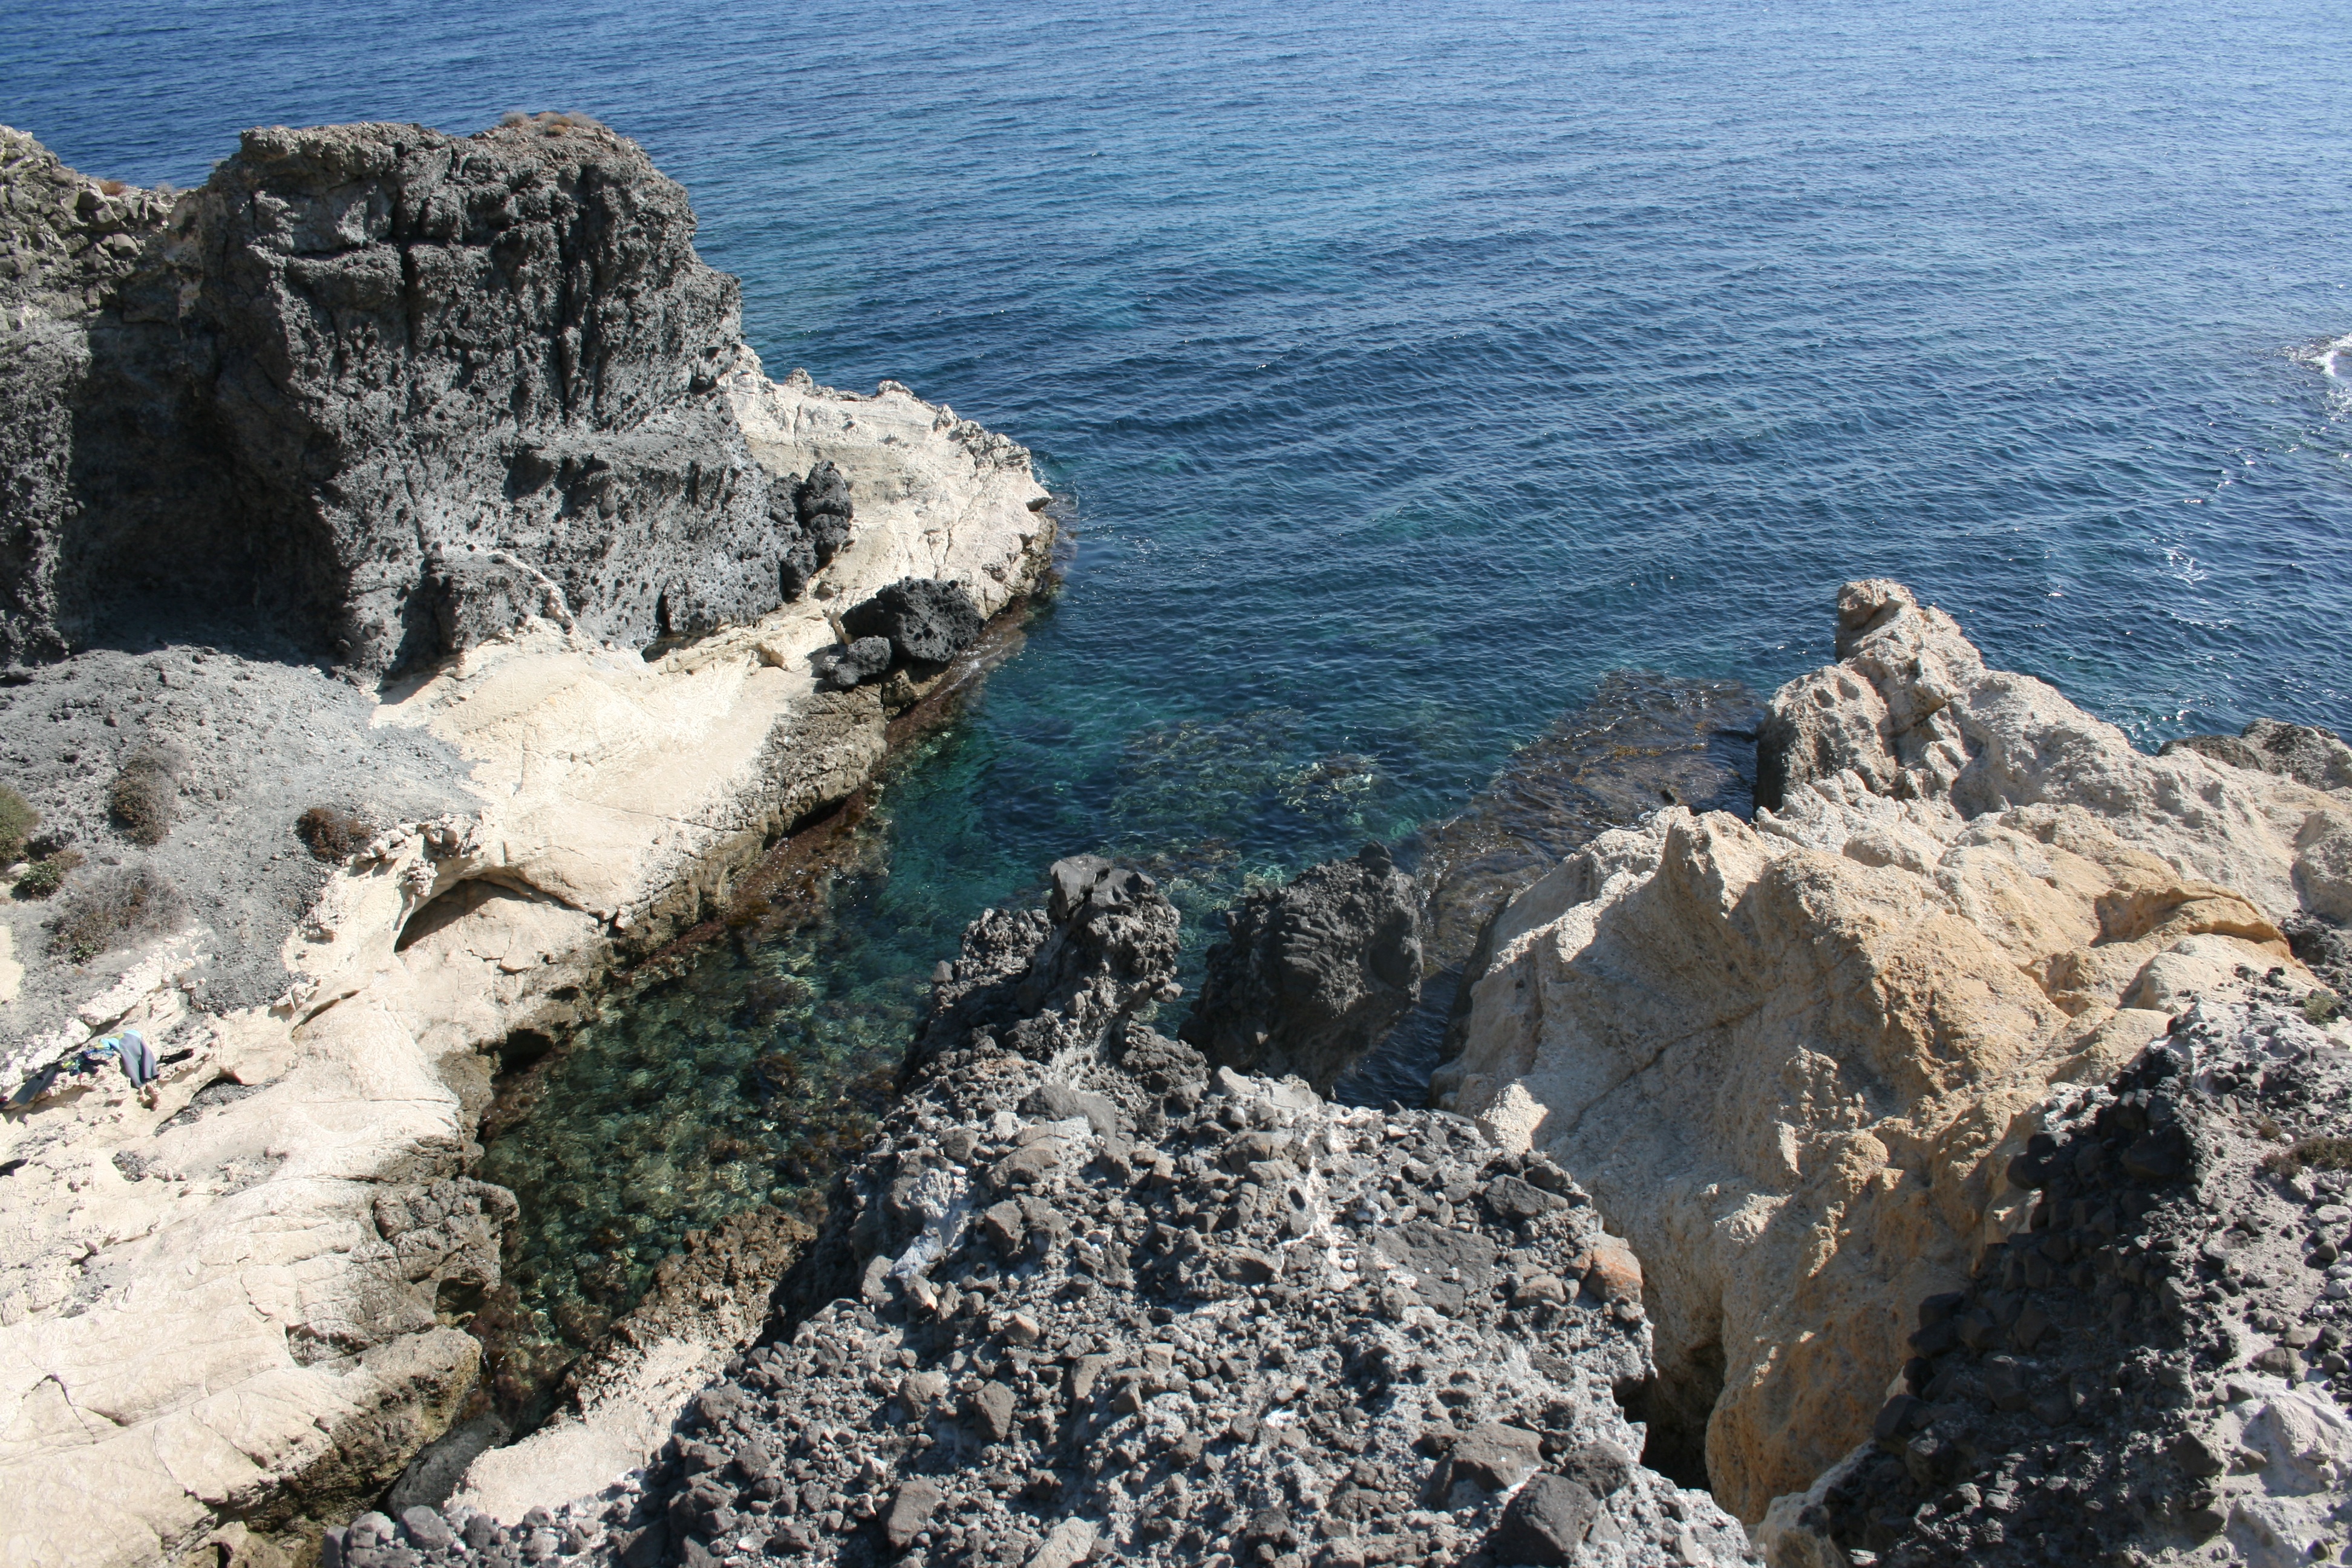
beach, sea, coast, rock, mountain, shore, mountain range, summer, formation, cliff, mediterranean, stack, tourism, terrain, ridge, summit, rocks, geology, andalusia, costa, almeria, cabo de gata, cape, sea sky, landform, geographical feature